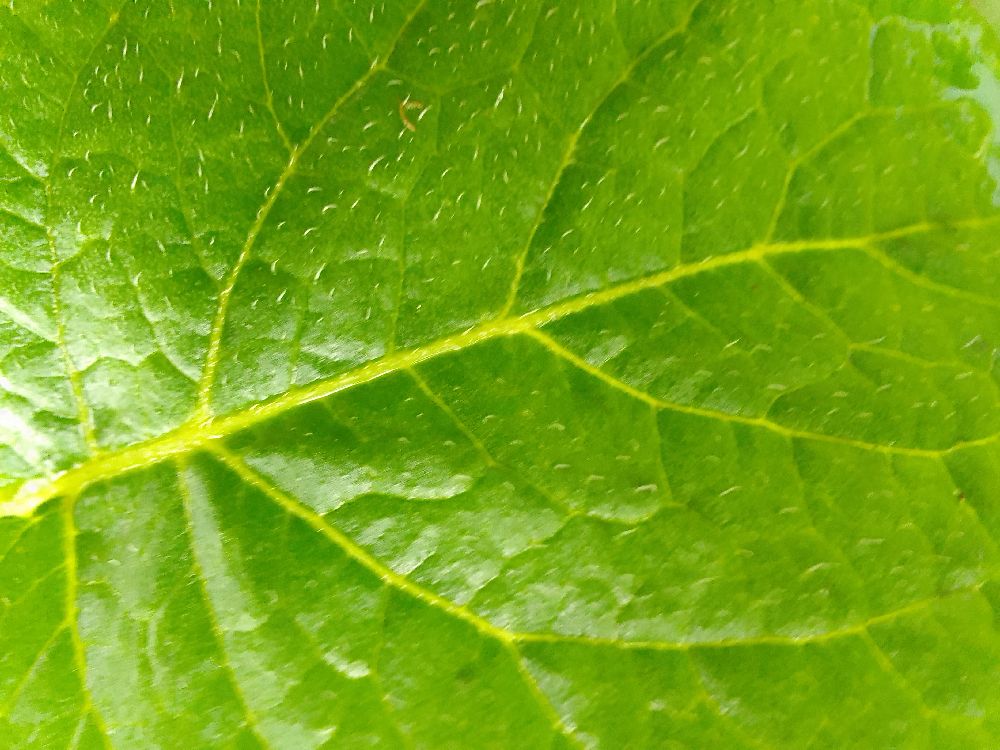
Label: Healthy